South African Arms Deal

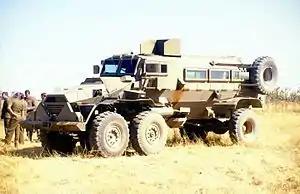
The apartheid-era military was symbolised by the Casspir, often deployed in townships to quell unrest.

After the end of apartheid in 1994, the South African National Defence Force (SANDF) replaced the apartheid-era South African Defence Force (SADF). Much of the country's defence equipment would reportedly face block obsolescence before the end of the decade, and, in previous years, the South African Navy had reportedly already lost a significant portion of its conventional capacities. Sanctions, and eventually a United Nations arms embargo, applied on exports to South Africa had meant that the apartheid government relied heavily on the domestic arms industry, primarily through the state-owned Armscor. However, with the end of the Cold War and of various regional conflicts, the defence budget fell substantially after 1989, forcing reductions to capital expenditure on defence.